René of Anjou

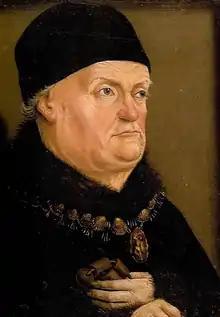
1474 portrait by Nicolas Froment

René of Anjou (16 January 1409 – 10 July 1480) was Duke of Anjou and Count of Provence from 1434 to 1480, who also reigned as King of Naples from 1435 to 1442 (then deposed). Having spent his last years in Aix-en-Provence, he is known in France as the Good King René.